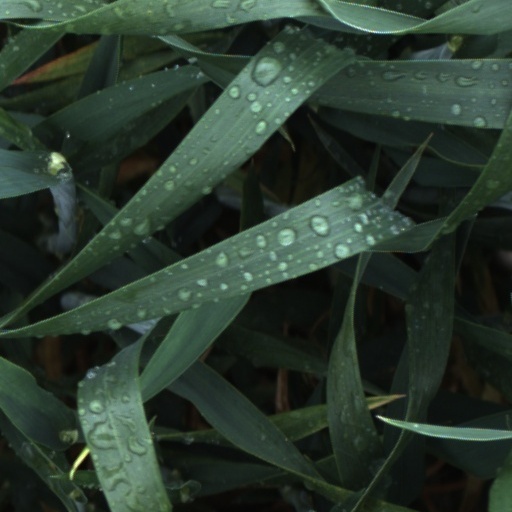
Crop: wheat